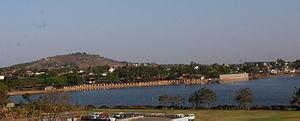
Le district de Dharwad est l'un des trente districts de l'État du Karnataka, en Inde.